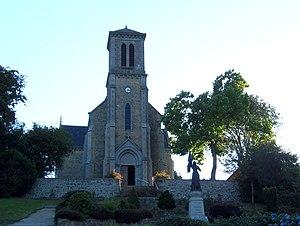
Beauchêne (Normandie, France). L'église Notre-Dame-de-la-Paix-Saint-Pierre-et-Saint-Paul.